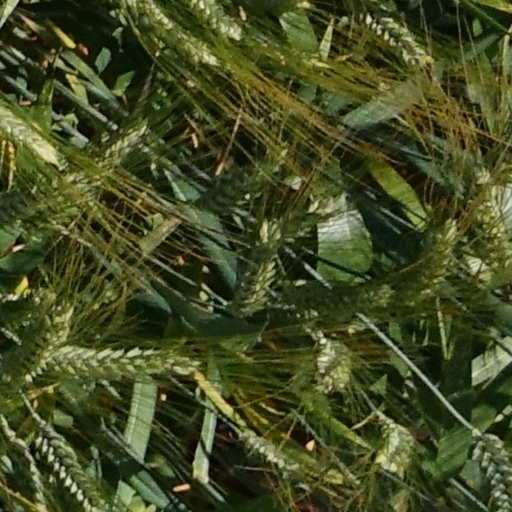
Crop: wheat